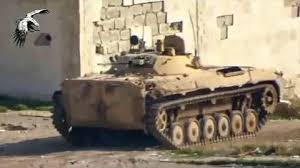
Label: BMP-2